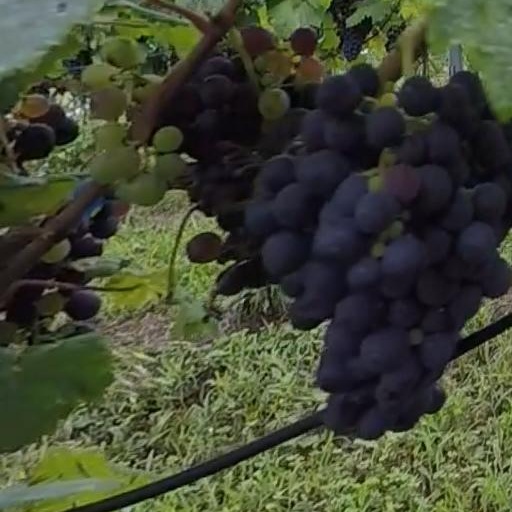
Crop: grape